All Your Dead Ones

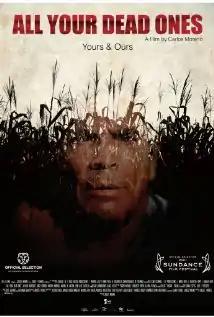
Film poster

All Your Dead Ones is a 2011 Colombian drama film directed by Carlos Moreno, who also co-wrote the screenplay. The film won an award for cinematography at the 2011 Sundance Film Festival.